Myanmar Navy

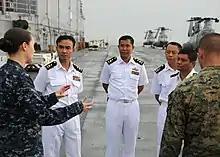
Myanmar Navy officers tour USS "Bonhomme Richard"

In December 1947, the Union of Burma Navy was formed with 700 men mostly from Burma R.N.V.R. The fleet initially consisted of a small but diverse collection of ships transferred from the Royal Navy under the arrangements made for Burma's independence in January 1948. It included the , an ex-Royal Navy , and four Landing Craft Gun (Medium). British Defense Ministry sold with the original 25-pounder guns on naval mountings and Oerlikon 20mm cannons which were reinstalled later.